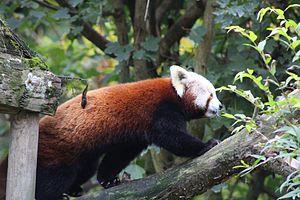
Panda roux au PAL.
Le Pal est un parc d'attractions et un parc zoologique français situé dans la région Auvergne-Rhône-Alpes, dans le département de l'Allier, sur la commune de Saint-Pourçain-sur-Besbre. Créé en 1973, il est d'abord un parc zoologique, auquel s'ajoute ensuite un parc d'attractions en 1981. Sur 50 hectares, il propose 30 attractions et présente 700 animaux, ainsi que plusieurs spectacles animaliers. Il est dirigé par Arnaud Bennet, le gendre d'André Charbonnier, fondateur du parc.